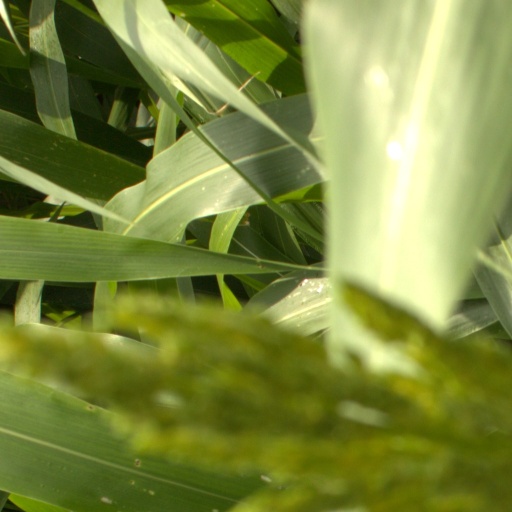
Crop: sorghum